Irshalgad

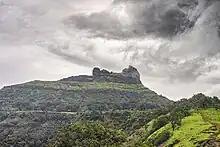
Irshalgad plateau and pinnacle as seen on a monsoon day from just before Irshalwadi village

Irshalgad is a fortress located between Matheran and Panvel in Maharashtra, India. It is a sister fort to Prabalgad. The area of the fort is not large but there are several water cisterns cut from the rock. The nearest village is Irshalwadi.